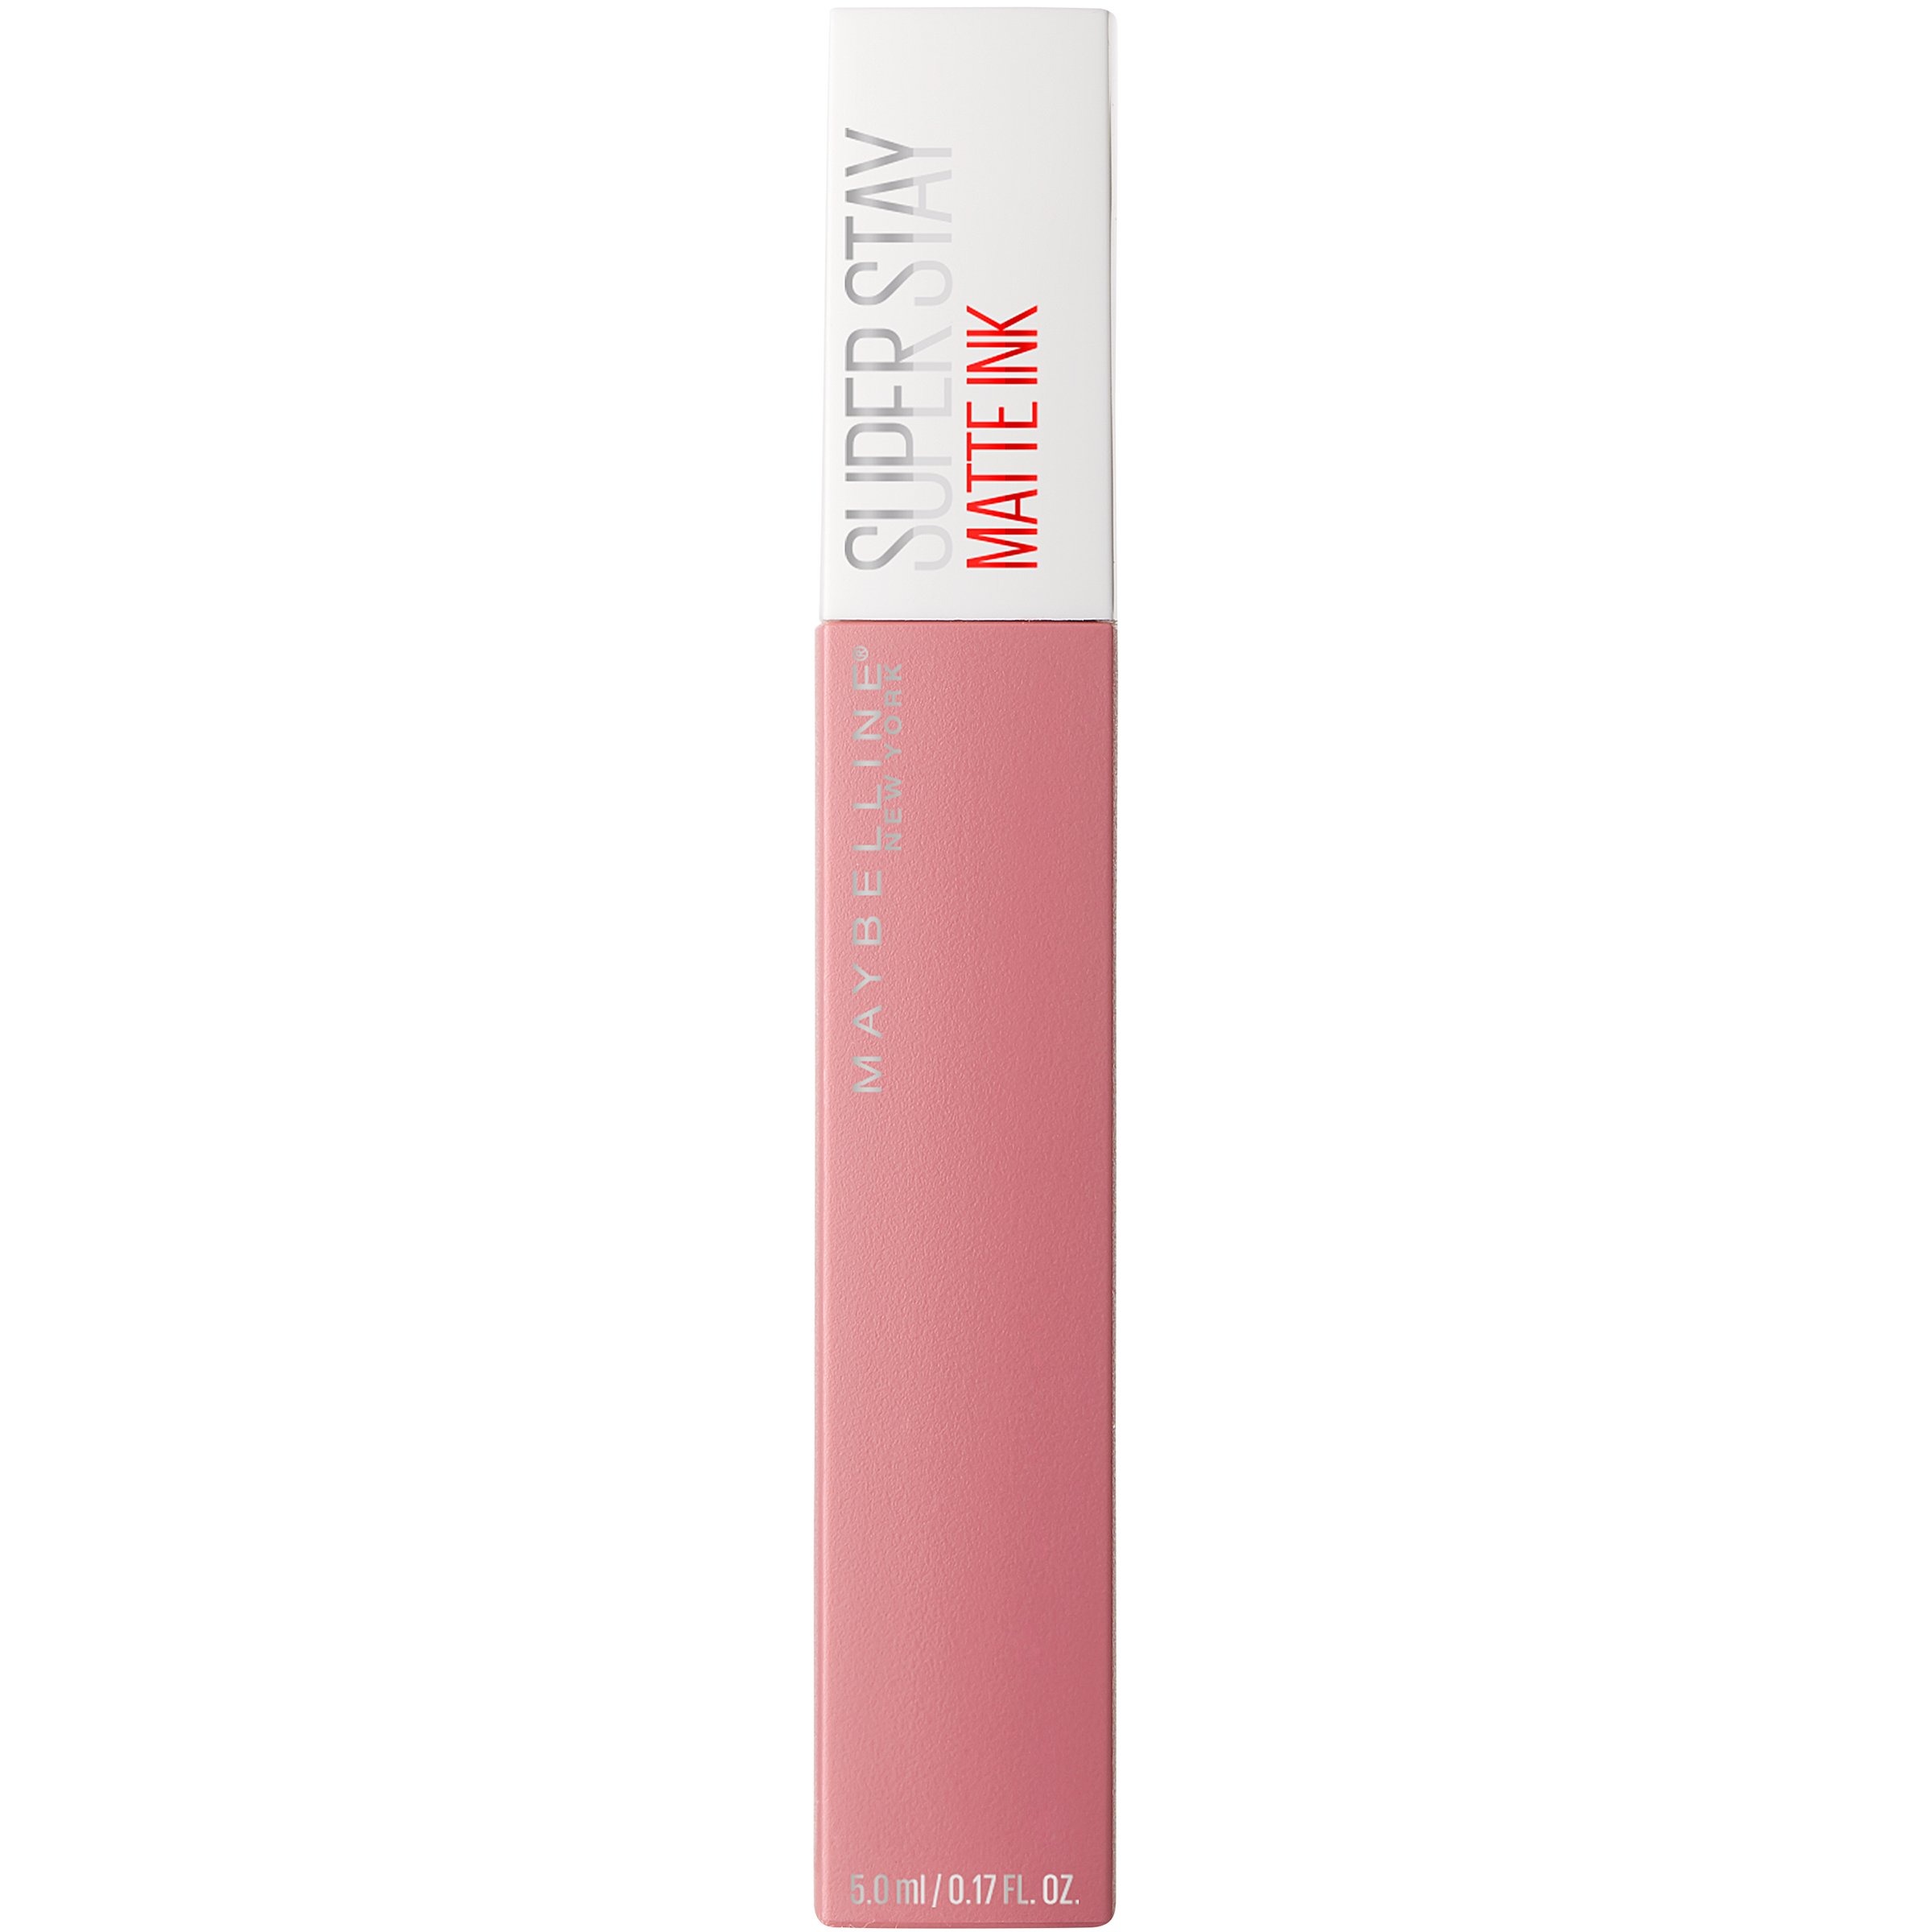
Item Name: Maybelline SuperStay Matte Ink Liquid Lipstick, Dreamer, 0.17 fl. oz.
Bullet Point 1: ALL DAY MATTE LIPSTICK: This highly pigmented matte liquid lipstick goes on smooth, lasts up to 16 hours, and is available in a range of super saturated shades including nude shades to classic red lipstick. Ink your lips in gorgeous, matte lip color.
Bullet Point 2: LIQUID LIPSTICK THAT STAYS AND SLAYS: SuperStay Liquid Lip Color lasts through the day, no matter how many bites, sips or kisses you throw its way! Glides on with the precision tip applicator and delivers deeply pigmented lipcolor that stays put all day.
Bullet Point 3: PUCKER UP: Layer on intense color that lasts with Superstay 24 hr Lipcolor, slay a matte lip with SuperStay Matte Ink Liquid Lipstick, renew with Baby Lips Moisturizing Lip Balm, or add gloss to any color with clear lip gloss topcoat.
Bullet Point 4: MAYBELLINE HAS WHAT YOU NEED to create any look--foundation, bb creams, concealers & highlighters to create a perfect canvas, eyeshadows, brow pencils & eyeliners for any eye look & lip products, from showstopping matte lipstick to au natural lip balms.
Bullet Point 5: REMOVE MAYBELLINE MAKEUP WITH MICELLAR WATER: Use Garnier Micellar Water as a gentle makeup remover at night, and as a facial cleanser in the morning to prep skin for Maybelline makeup.
Value: 0.17
Unit: Fl Oz

Price: 12.24